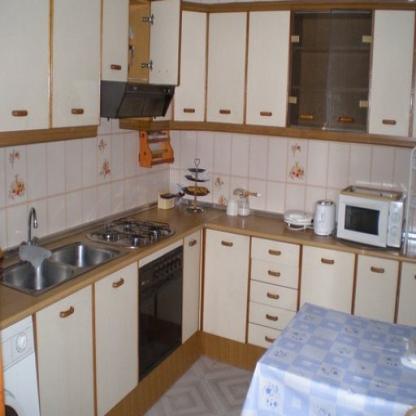
Scene: Indoor